Anton Schübirz von Chobinin

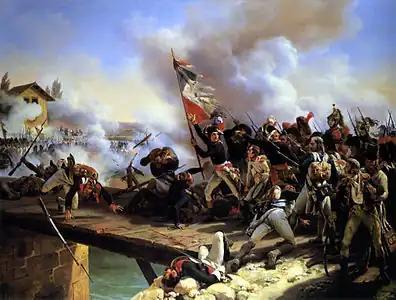
The Battle of the Bridge of Arcole by Horace Vernet (1789-1863)

On 16 August after the Castglione campaign, Schübirz was ordered to march two battalions of the "Deutschmeister" Infantry Regiment Nr. 4 and two squadrons of the "Erdödy" Hussar Regiment Nr. 11 to hold Pontebba, a strategic point in northeastern Italy. The trek took two weeks but as soon as he arrived there, he was recalled to Bassano del Grappa. This march took an additional two weeks, but by this time the Battle of Bassano was fought on 8 September.